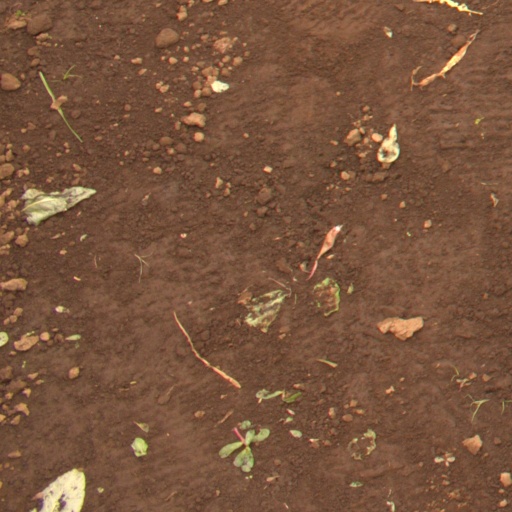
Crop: soybean